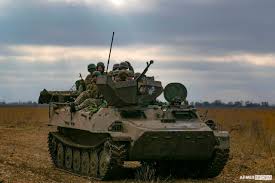
Label: MT_LB